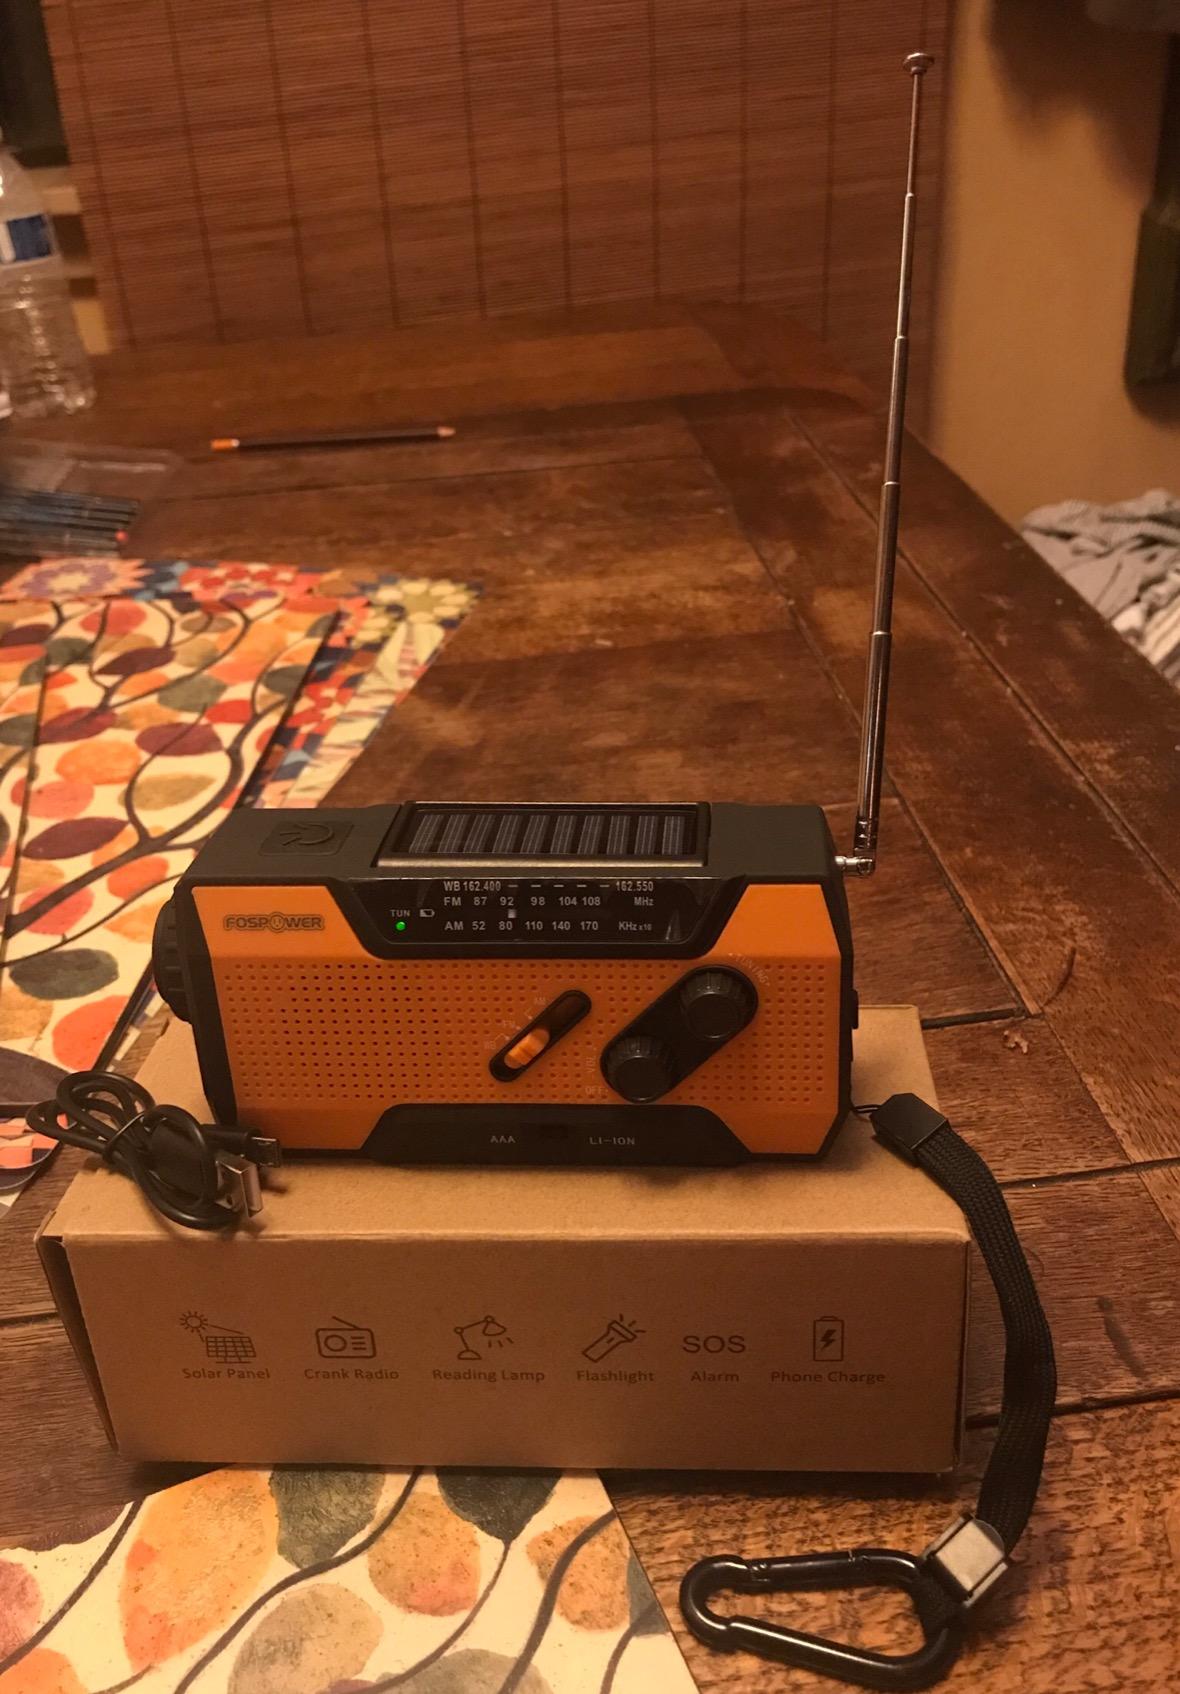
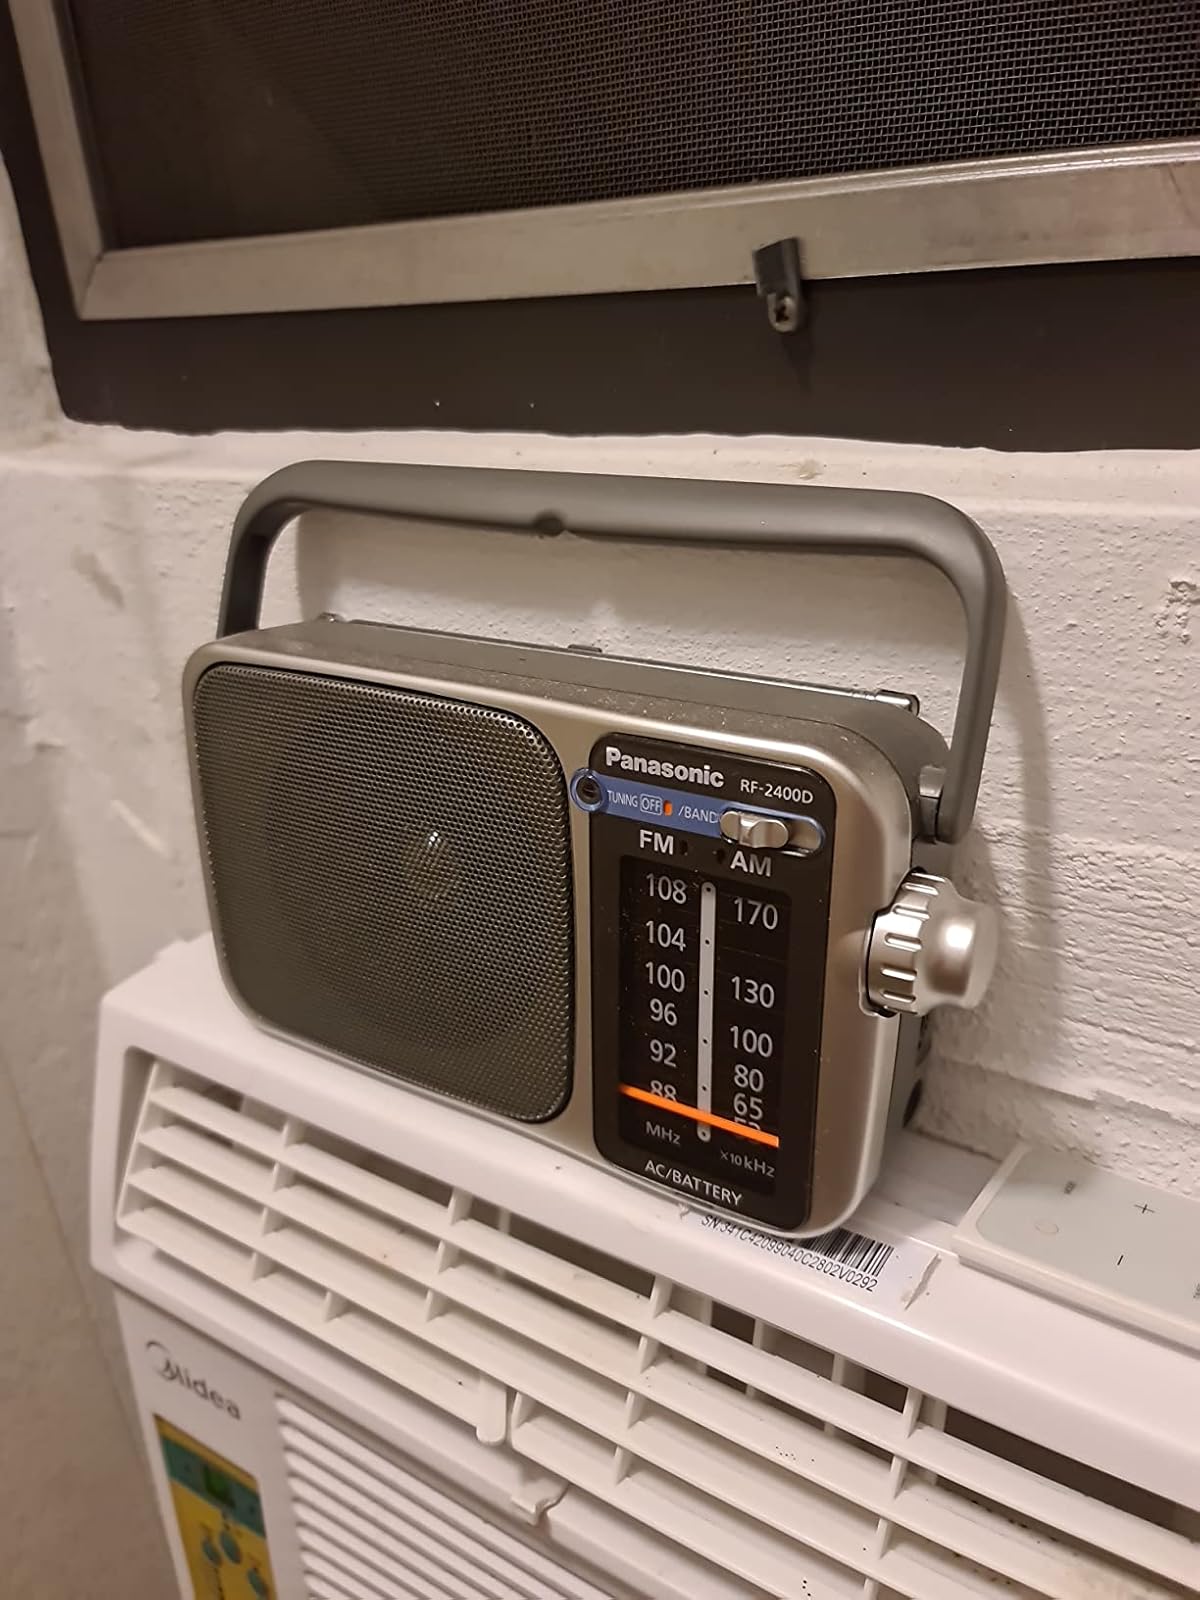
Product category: radio
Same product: no